Regina Smendzianka

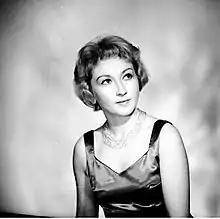

Regina Smendzianka was born in Toruń, and began her public performances as a child of eight surprising the audience with her mature interpretation of the classical works. In 1949 she was awarded the just resumed IV International Chopin Piano Competition's 11th prize soon after graduating from the State Higher School of Music in Kraków (at present Academy of Music in Kraków) with the highest marks. She was a disciple of Zbigniew Drzewiecki from 1950 to 1955, and subsequently launched an international career. Smendzianka held a professorship at the Fryderyk Chopin Music Academy in Warsaw (at present Fryderyk Chopin University of Music in Warsaw) until 1996, briefly serving as the institution's rector. Among her students are contemporary classical pianists such as: Andrzej Dutkiewicz, Elżbieta Karaś-Krasztel, Maria Korecka, Ewa Kupiec, Elżbieta Tarnawska, Sławomir Dobrzański, Maciej Grzybowski, Nina Drath, Jesús María Figueroa, Rosa María Delsordo, Kazimierz Brzozowski, Moto Harada, Artur Cieślak, Yumi Toyama. Smendzianka was a juror at the 1970, 1980, 1995 and 2000 editions of the Chopin Competition.